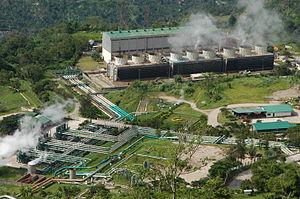
Le secteur de l'énergie aux Philippines est importateur net malgré le faible niveau de sa consommation d'énergie comparé à celui de ses voisins d'Asie du Sud-Est.
Une centrale géothermique est un type de centrale électrique dont la source primaire est l'énergie géothermique. Les technologies utilisées comprennent les turbines à vapeur sèche, les centrales à condensation et les centrales à cycle combiné. La production d'électricité géothermique est utilisée dans 27 pays, alors que le chauffage géothermique est utilisé dans 70 pays.